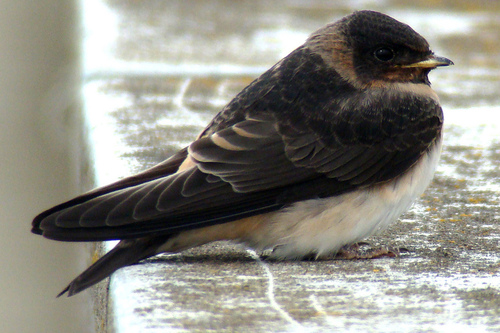
the bird had a large white breast in regards to its head size.
this is a fat black bird with a white belly and a little tan in the wings.
a fat bird with tiny beak is white colored on its ventral side and black on its dorsal side.
this bird has a white belly, black and brown tipped wings, and a yellow and black beak.
this bird has a small bill, white breast and belly, with black and brown wings and crown.
this particular bird has a yellow belly and black breasts and a white beaka tiny pigeon like bird with black and white feathers and a short stubby beak.
this small bird has a plump body that is covered with white, black, gray, and brown feathers.
a black bird with a white breast and black crown.
this bird has wings that are black and has a short bill
Species: Cliff Swallow